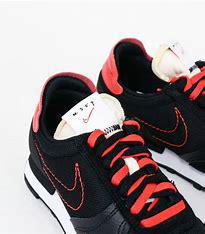
Brand: Nike
Model: Dbreak Type